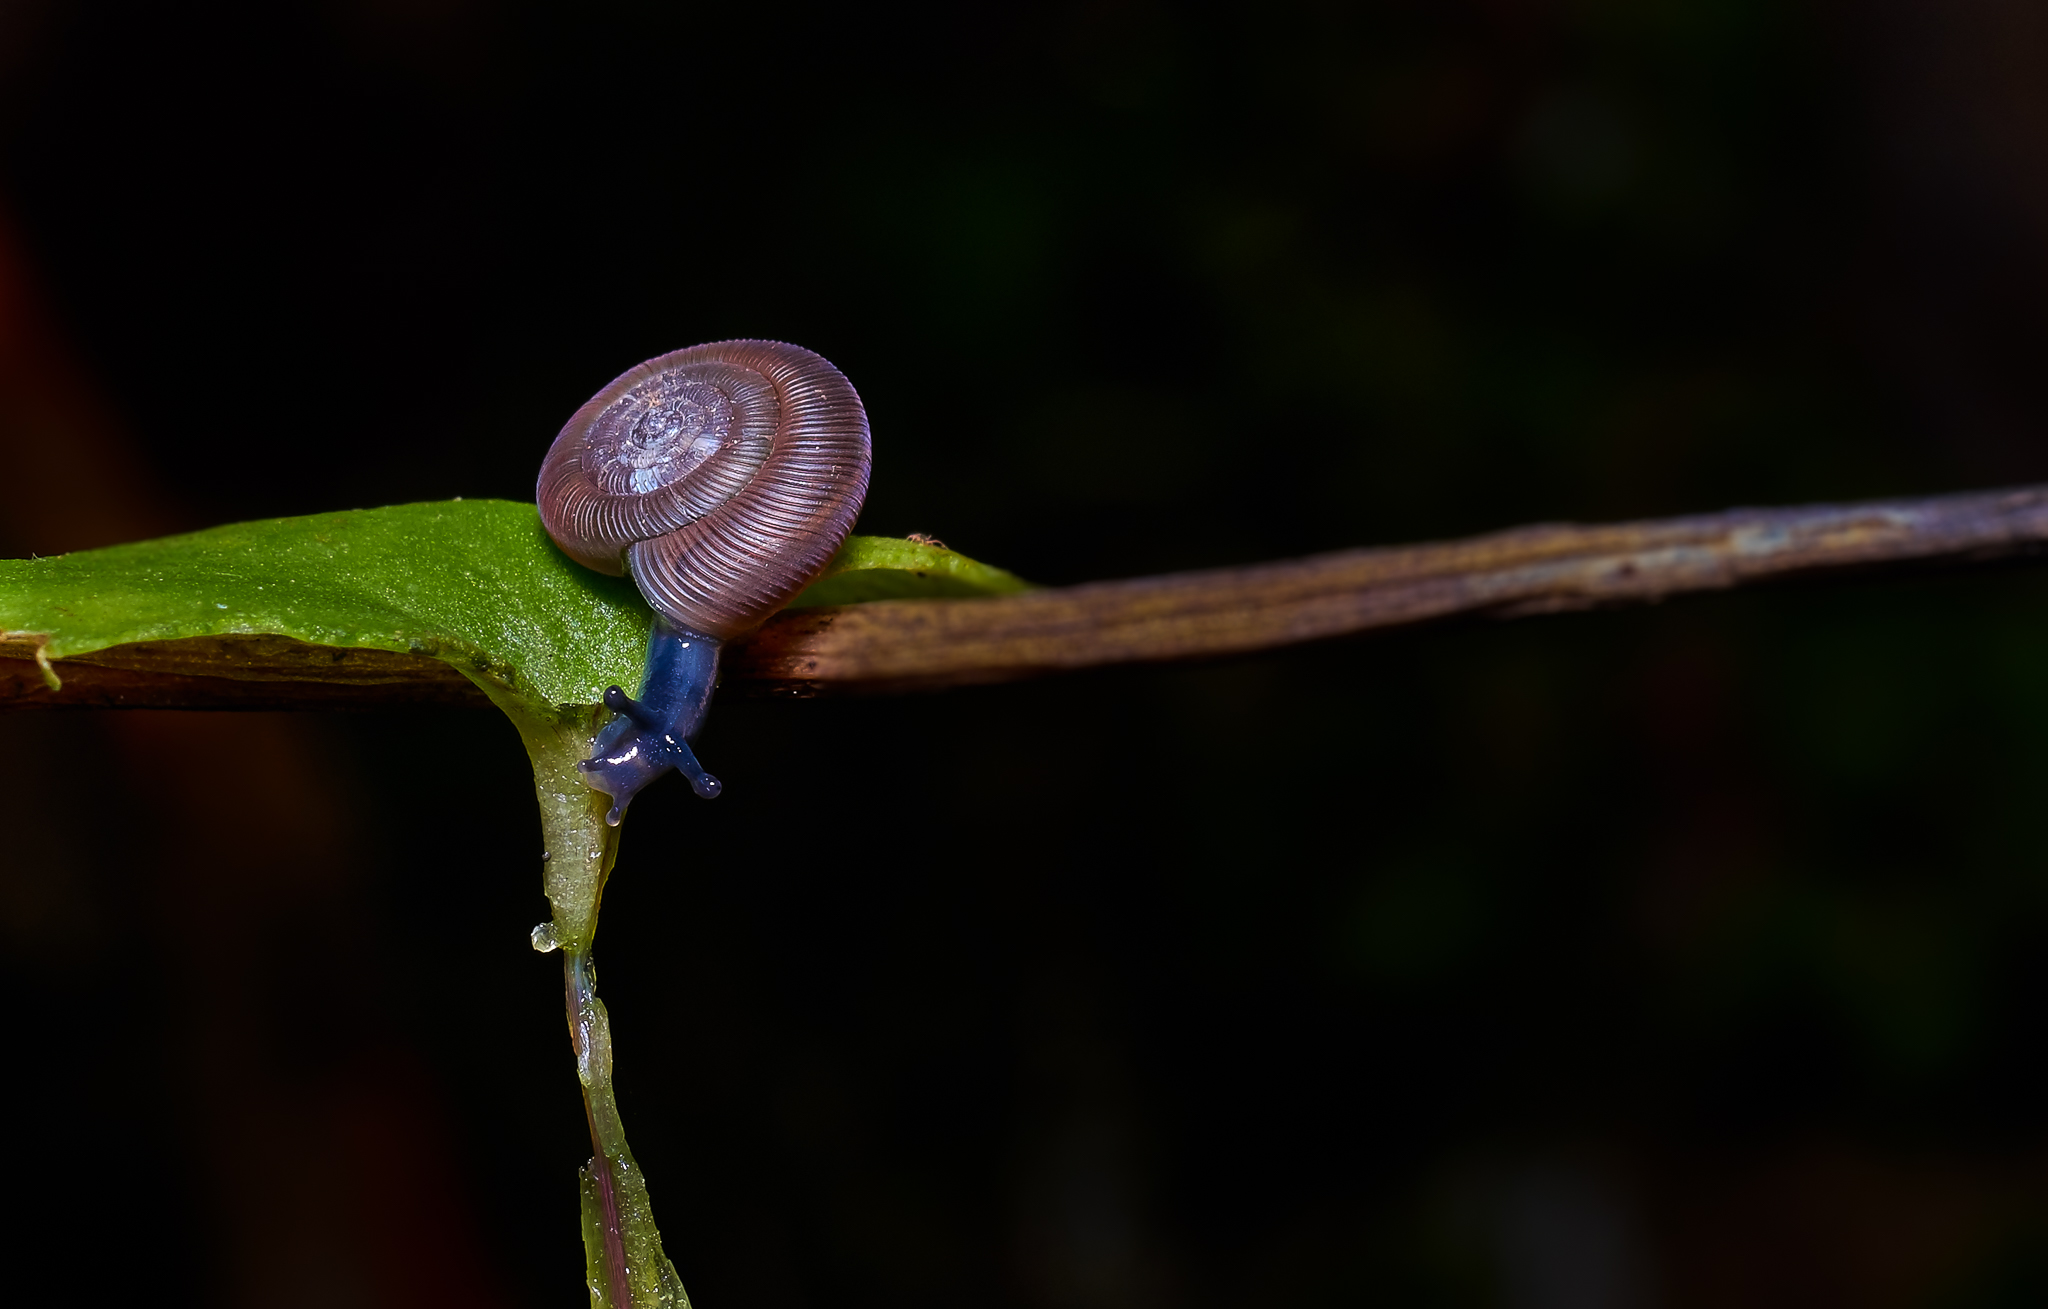
nature, branch, photography, leaf, flower, green, macro, flora, fauna, invertebrate, close up, snail, animals, naturaleza, lumixfz1000, fz1000, bud, ggl1, xovesphoto, animales, panasoniclumixfz1000, caracole, macro photography, plant stem, snails and slugs